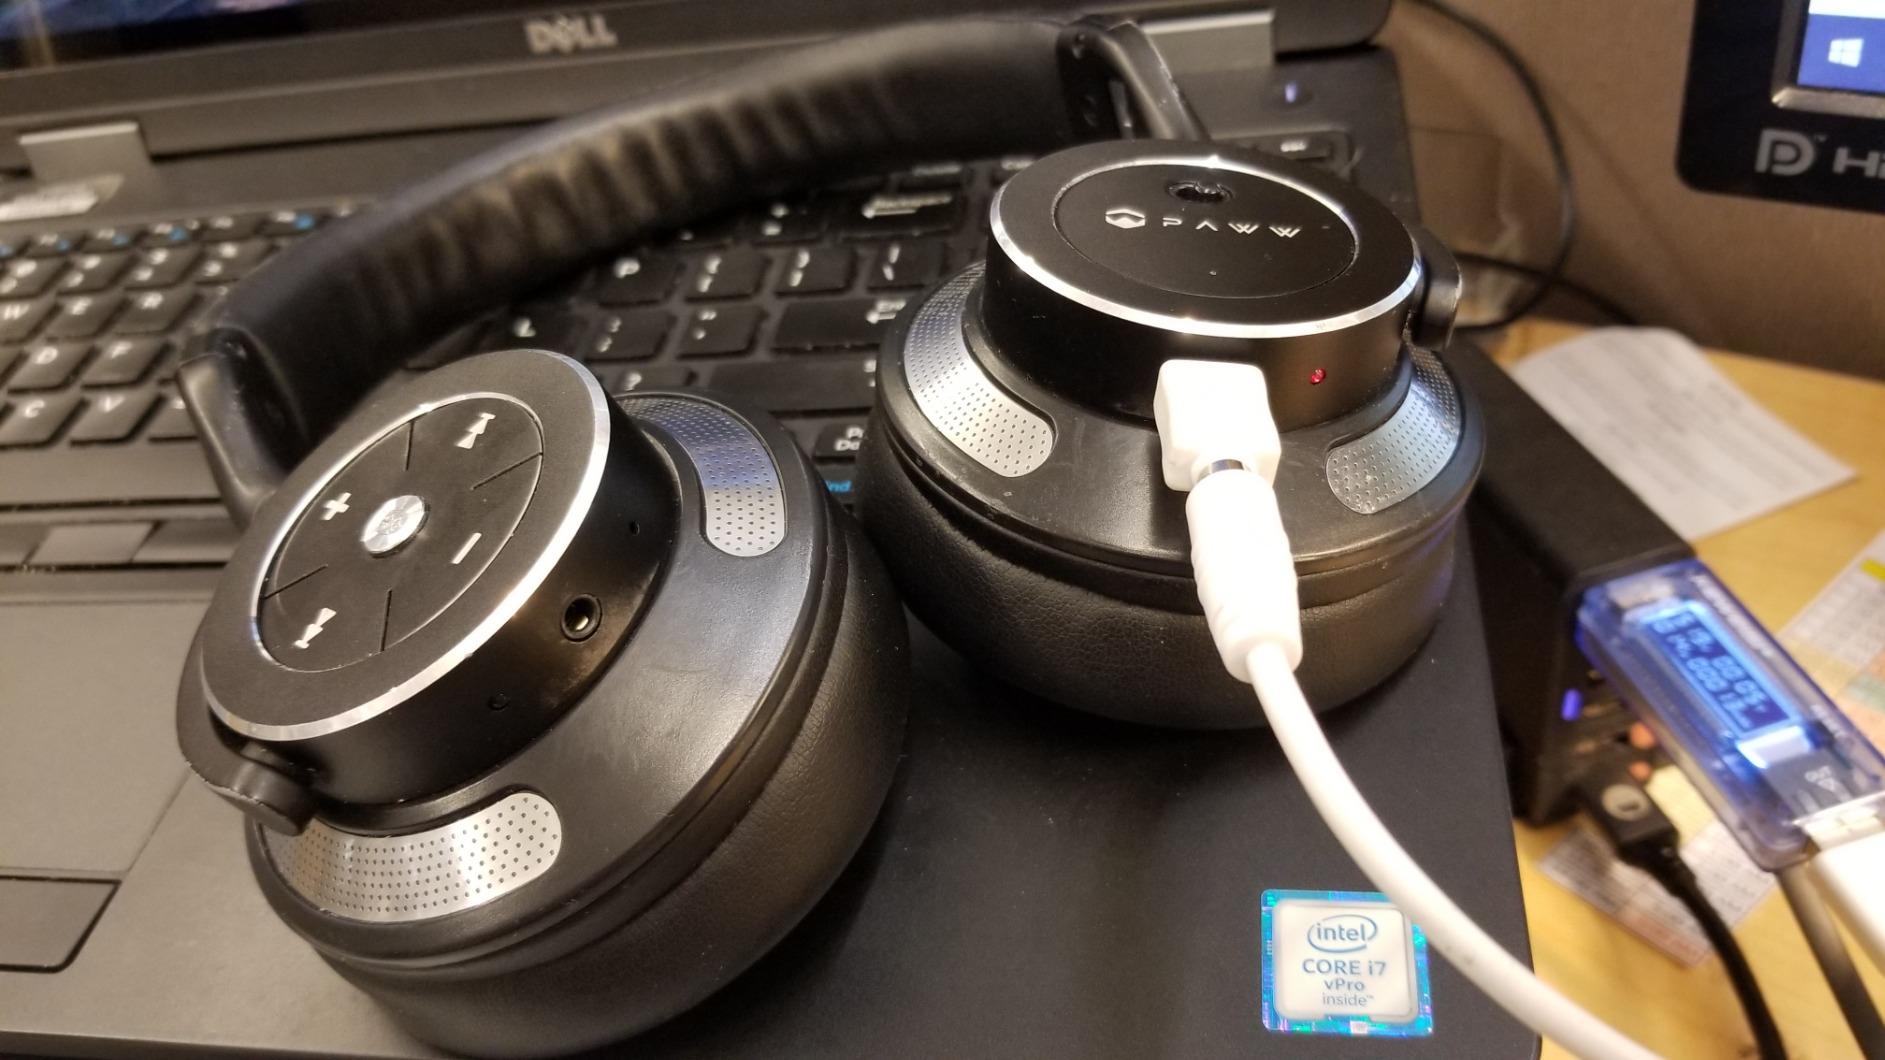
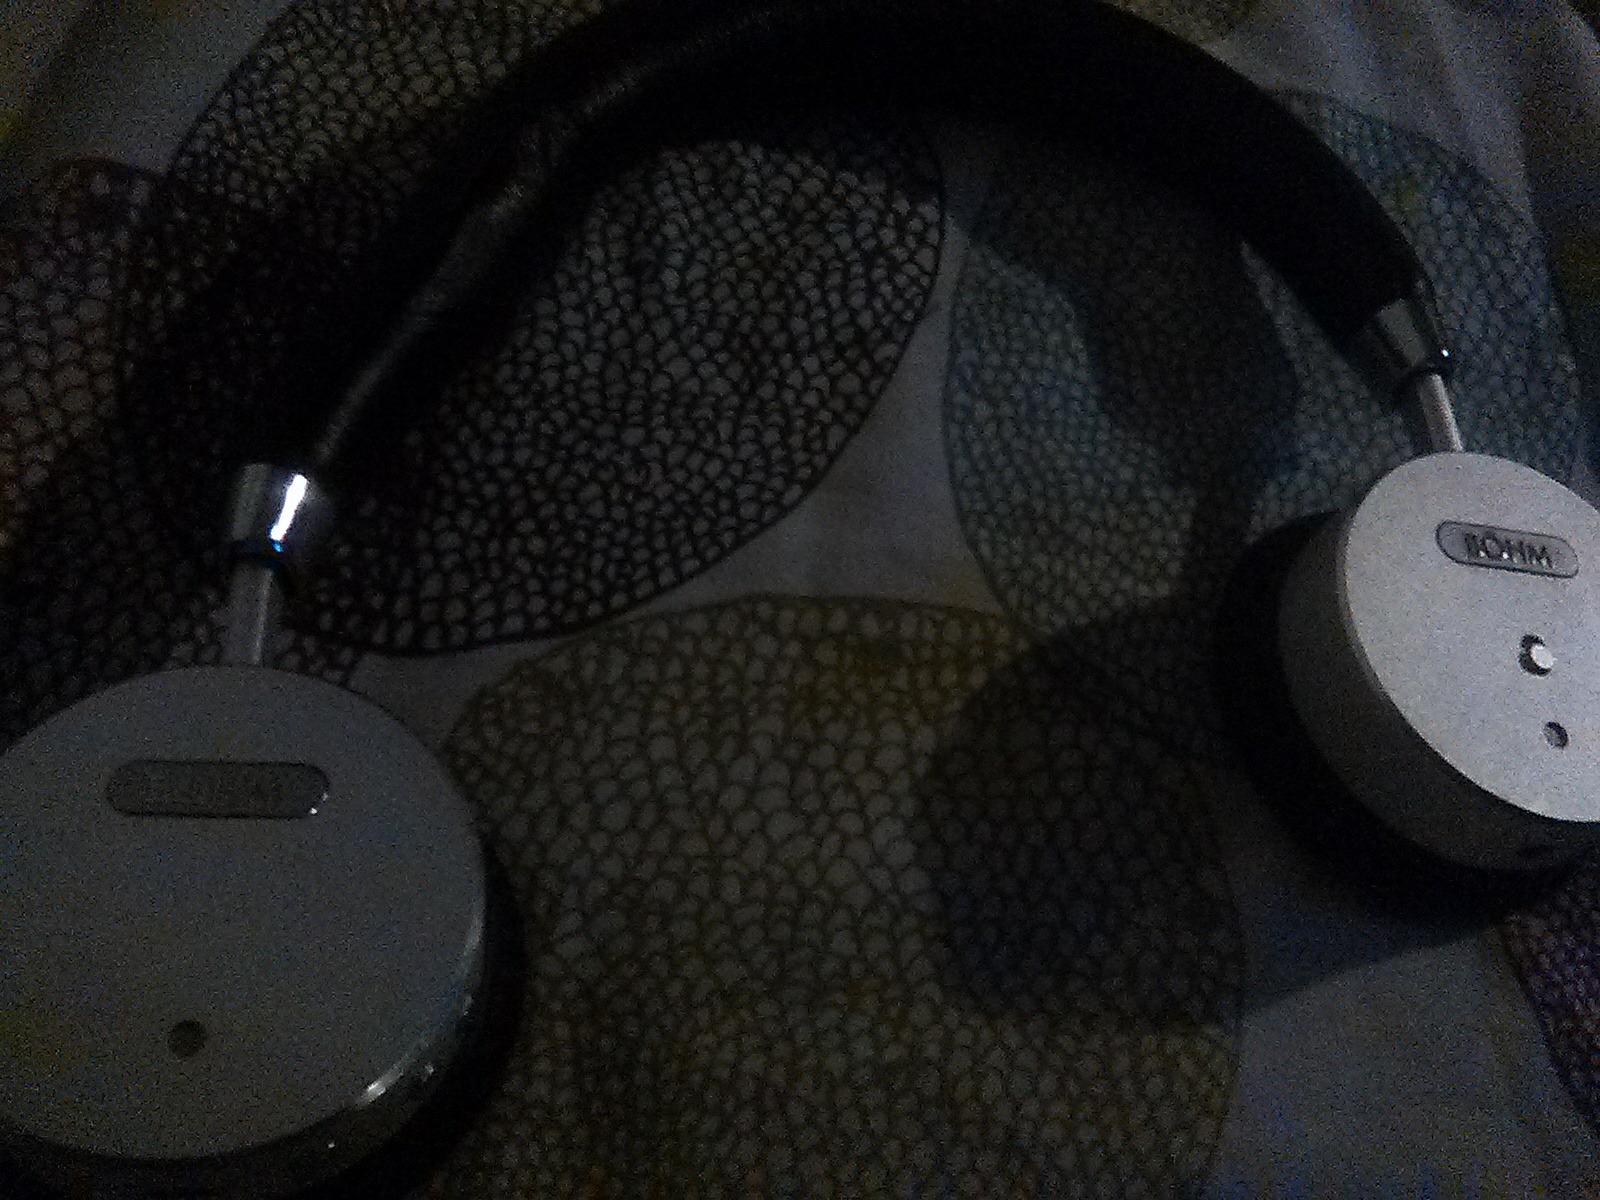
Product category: headphones
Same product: no